Konstantinos Smolenskis

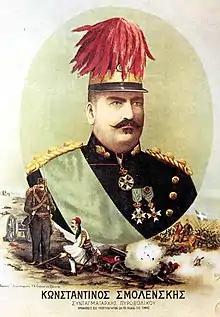
A lithograph depicting Smolenskis and the Greco-Turkish War (1897).

At the outbreak of the Greco-Turkish War of 1897, he was appointed to command the 3rd Brigade, comprising the 7th and 8th infantry regiments, the 6th, 8th, and 9th Evzone Battalions, along with two companies each of engineers, artillery, and cavalry. During the initial frontier battles, Smolenskis held back the Turkish attacks at Reveni for six days (6–12 April), before being forced to retreat due to the defeat of the Greek army in the other frontier sectors. Following the main army's retreat to Farsala, he was briefly nominated as chief of staff to the Army of Thessaly, but instead dispatched with his brigade to cover the approaches to Volos by occupying the pass of Velestino. There he fought the Battle of Velestino on 15–24 April, before retreating to Almyros.